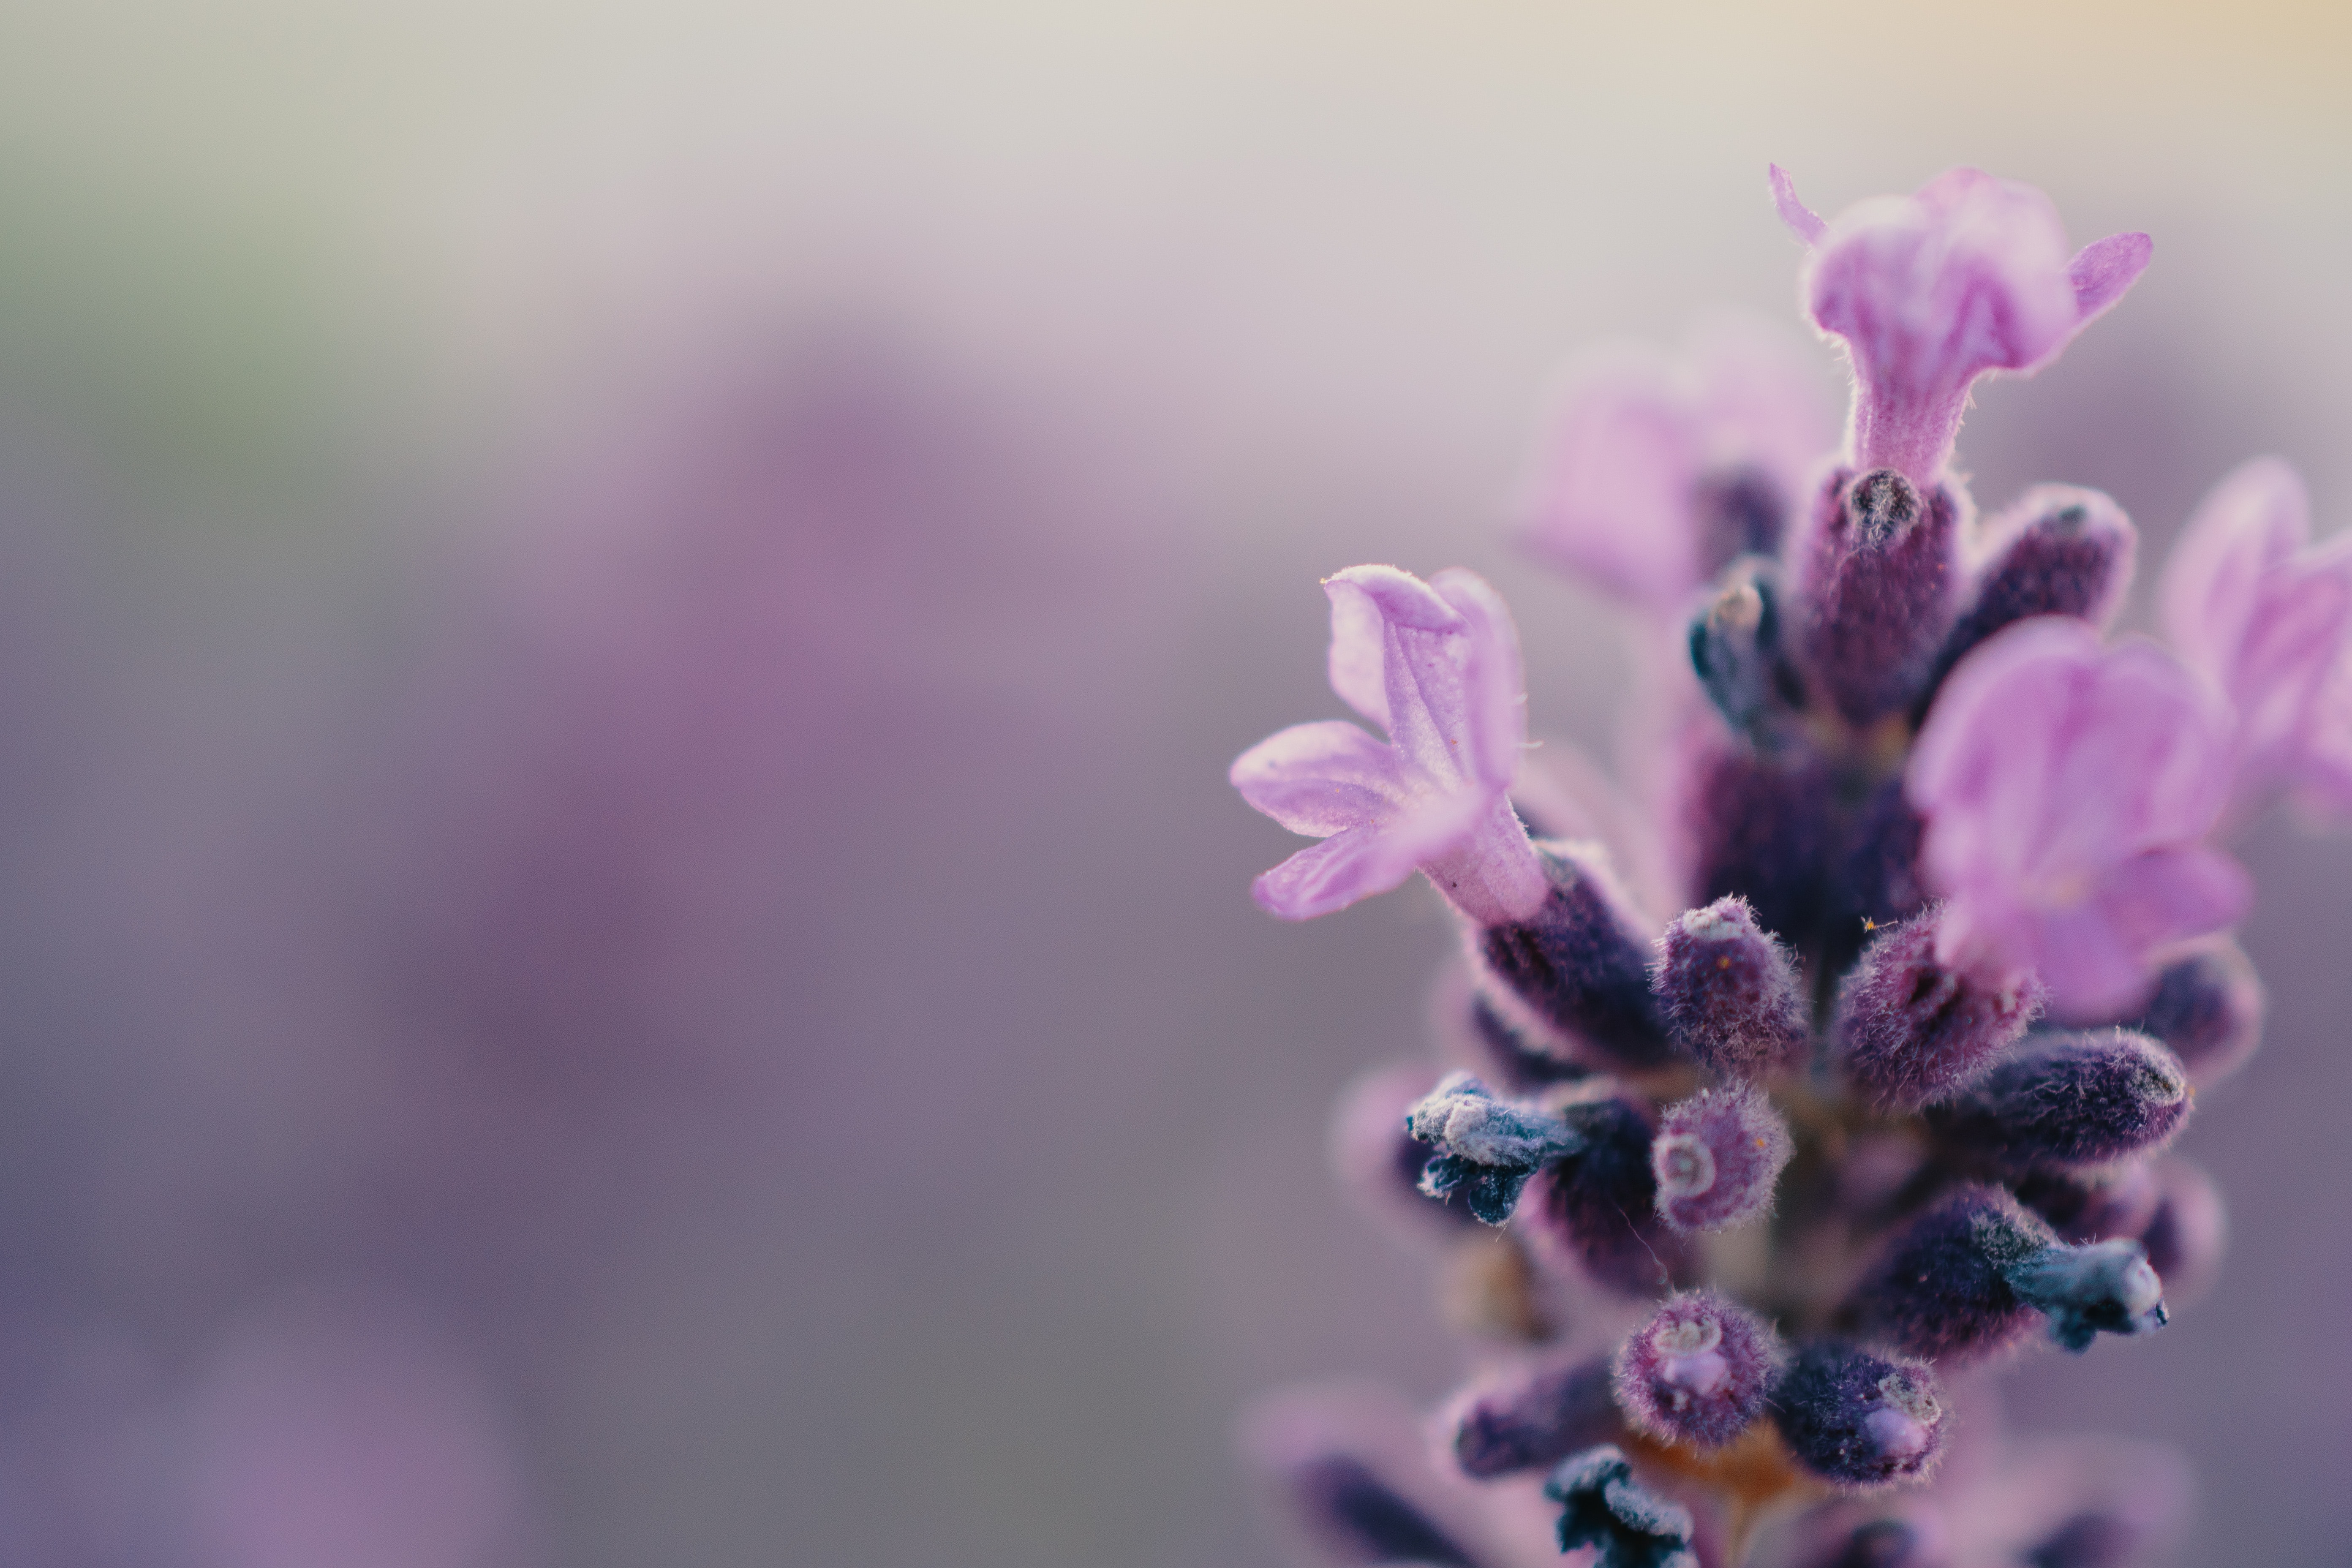
flowering plant, lavender, flower, purple, violet, english lavender, macro photography, lilac, plant, close up, pink, spring, lavandula dentata, photography, petal, french lavender, nepeta, Colorfulness, plant stem, wildflower, perennial plant